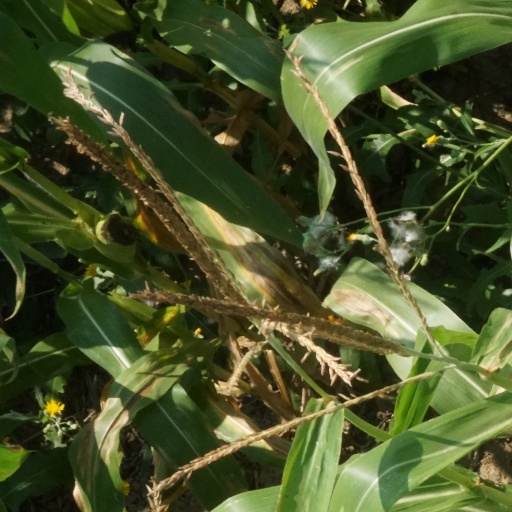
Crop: maize; corn